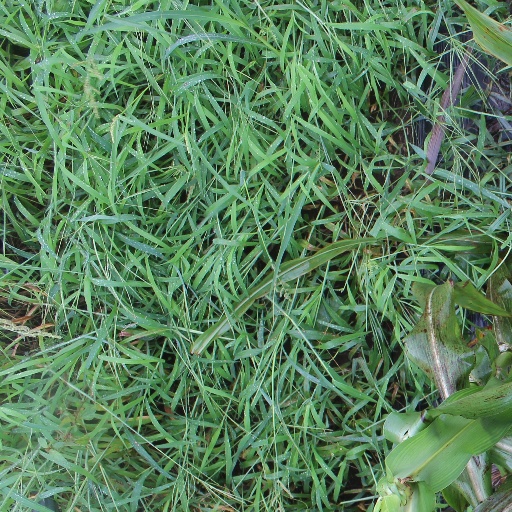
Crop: sorghum